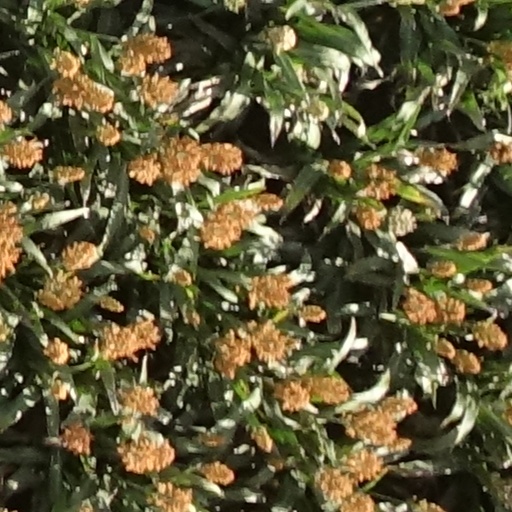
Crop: sorghum